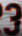
Number: 3